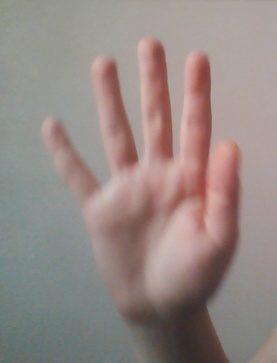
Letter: sheen